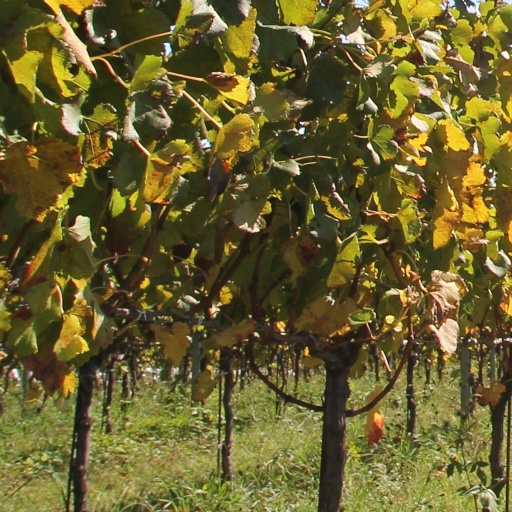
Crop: grape